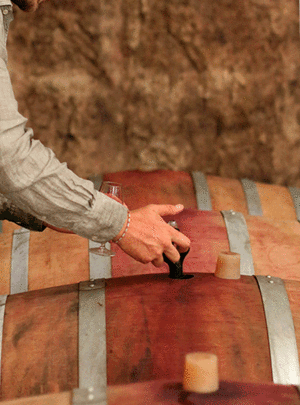
Pipette à vin
Une pipette à vin est un outil utilisé pour prélever le vin dans un fût.